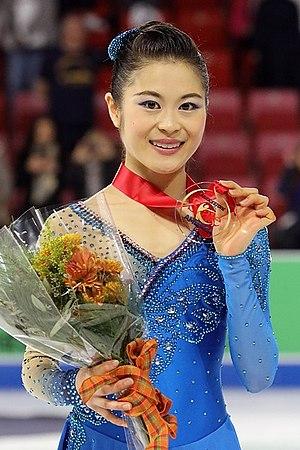
Le Skate America est une compétition internationale de patinage artistique qui se déroule aux États-Unis au cours de l'automne. Il accueille des patineurs amateurs de niveau senior dans quatre catégories: simple messieurs, simple dames, couple artistique et danse sur glace.